Vagueness and Degrees of Truth

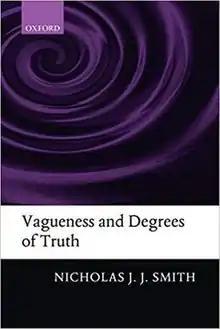

Vagueness and Degrees of Truth is a 2008 book by Nicholas J. Smith, in which the author examines vagueness based on the idea of "degrees of truth". It means that although some sentences are true and some are false, others possess intermediate truth values.